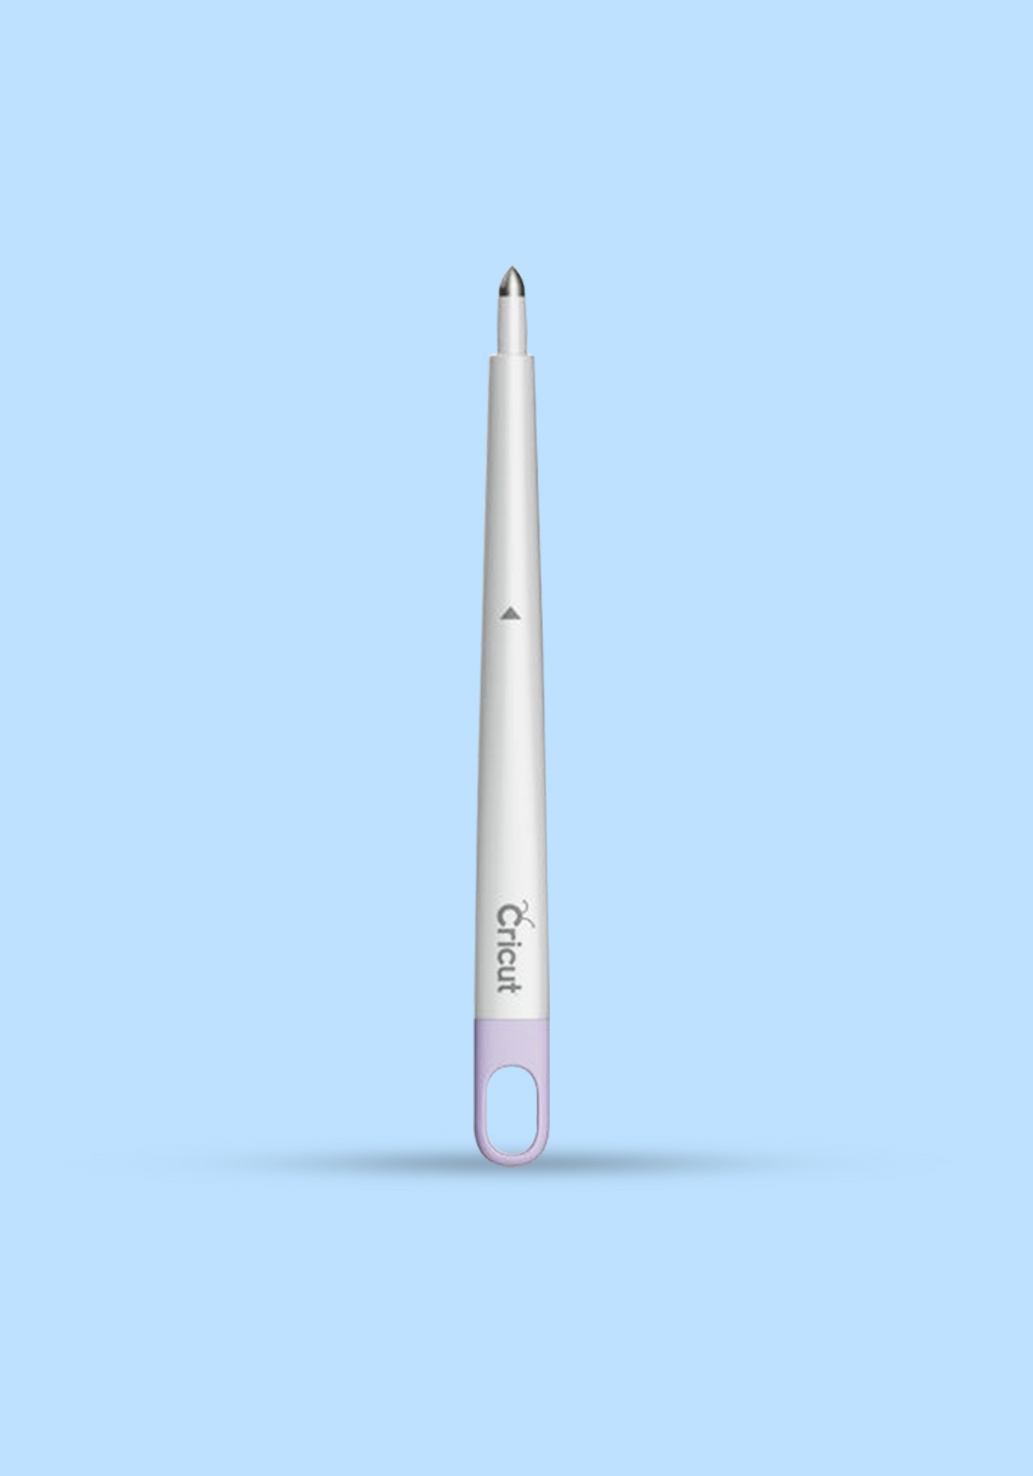
LAPIZ DE PUNTUACION SCORING STYLUS
El lápiz de puntuación le permite usar su máquina Cricut Explore® para marcar líneas de plegado para tarjetas y sobres, cajas, proyectos en 3D y más. El Cricut Explore sostiene el lápiz de puntuación y una cuchilla de corte al mismo tiempo, para que pueda cortar y marcar en un solo paso, ¡sin cambiar las alfombrillas! Características Incluye un lápiz de puntuación ¡Marca líneas de pliegue para tarjetas, sobres, cajas y otros proyectos 3D! Para usar con máquinas Cricut Explore y Maker.
Brand: CRICUT (Equipos y suministros para manualidades)
Category: Arts & Entertainment > Hobbies & Creative Arts > Arts & Crafts > Art & Crafting Tools > Craft Cutting & Embossing Tools > Embossing Pens & Styluses